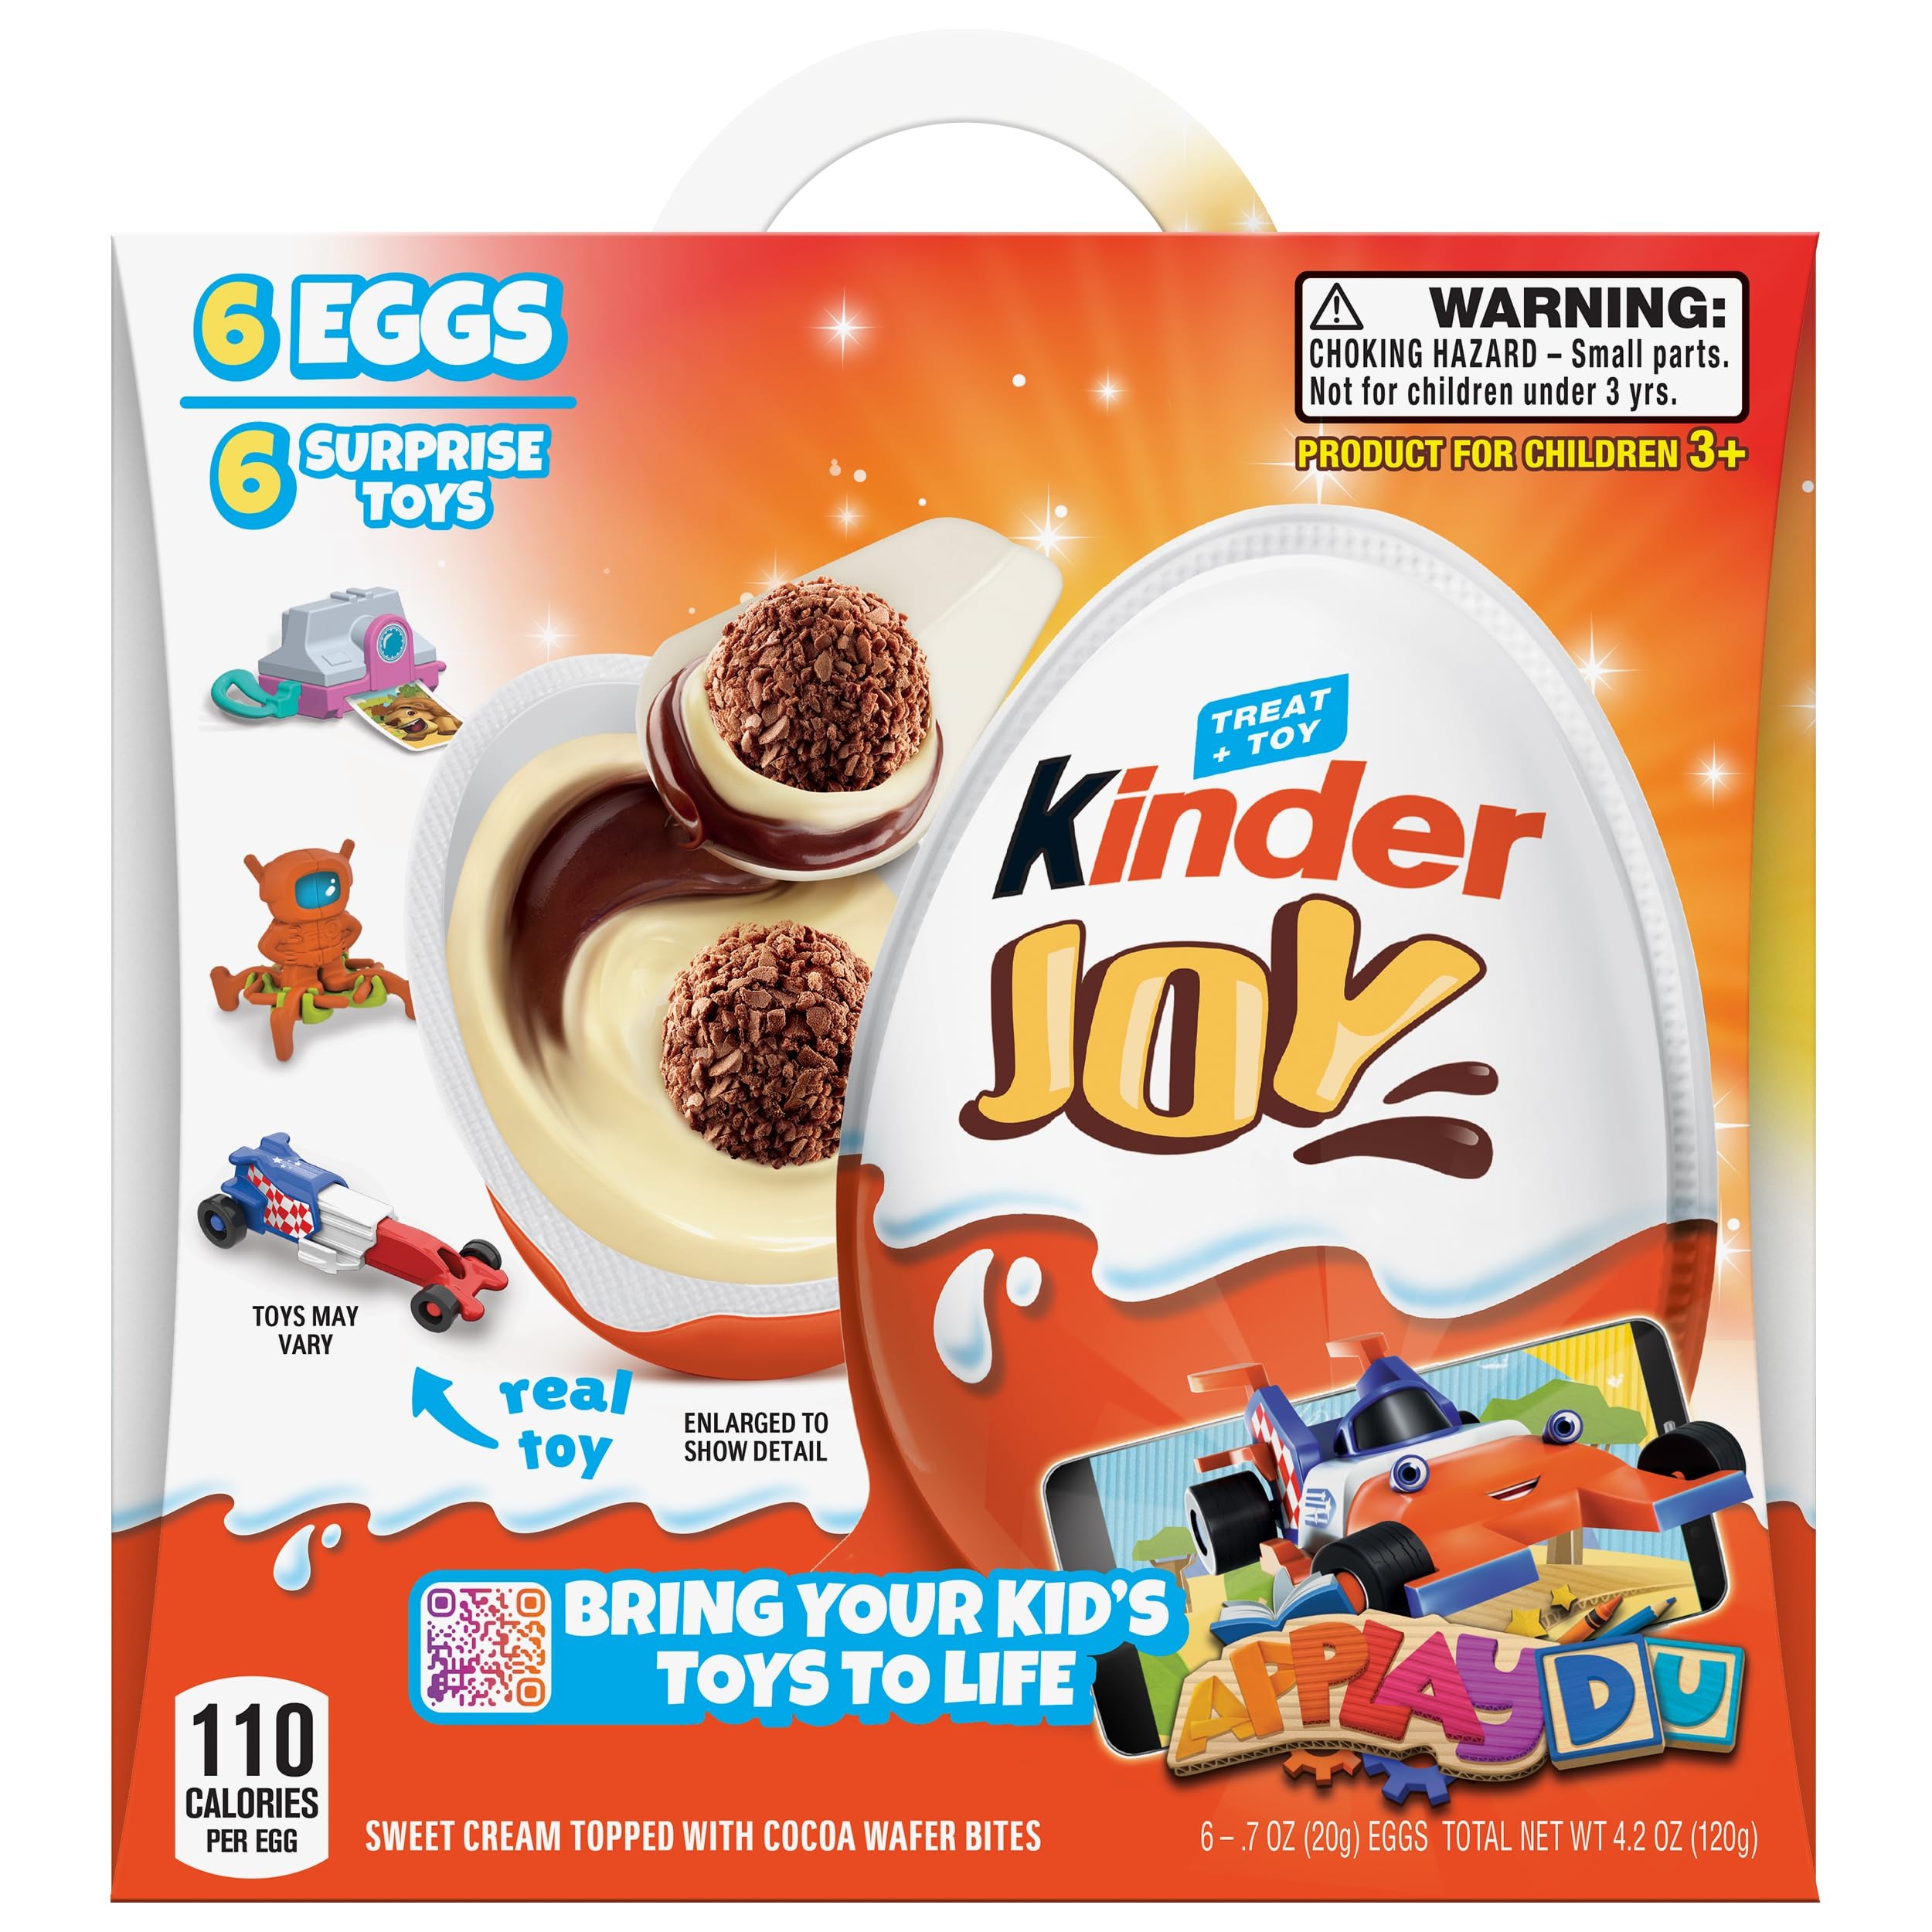
Item Name: Kinder Joy Eggs, 6 Count, Treat Plus Toy, Sweet Cream and Chocolatey Wafers, Individually Wrapped, 4.2 Oz
Bullet Point 1: TREAT + TOY: Discover the fun of Kinder Joy and enjoy the delicious treat on one side of the egg and a surprise real toy on the other. Great for pantry storage, this pack includes a total of 6 individually wrapped​ Kinder Joy eggs
Bullet Point 2: FLAVORFUL COMBINATION: This tasty treat has two layers of creamy deliciousness—one cocoa and one sweet cream. Plus, there are two crispy, chocolatey-covered wafer bites filled with cocoa cream
Bullet Point 3: LOADS OF FUN: Give your kids the delicious egg treat with a surprise toy inside. Each egg comes with a unique toy inside, with over 100 to discover
Bullet Point 4: SHARE IN THE MOMENT: Inspiring interaction, imagination and creativity, Kinder Joy helps families create happy memories by bringing a world of fun in every egg
Bullet Point 5: EVEN MORE FUN WITH APPLAYDU: There is so much more to Kinder Joy with the Applaydu app. Just scan your kid's toys to unlock a whole new level of play and discovery
Value: 6.0
Unit: Count

Price: 8.28